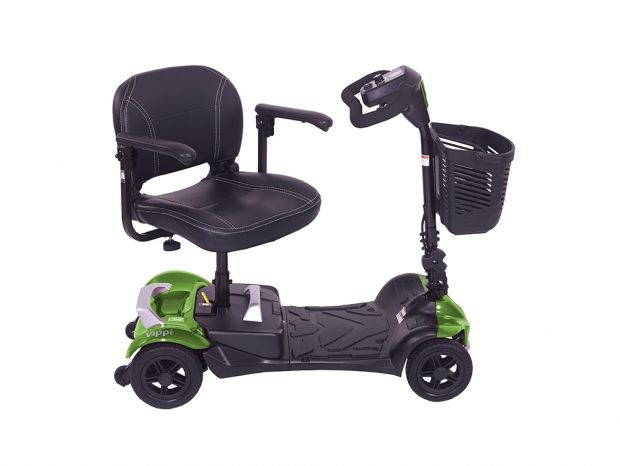
Electric Mobility Vippi
Brand: Right Choice Mobility
Trendy, transportable & fuss free, the Vippi is lightweight, versatile & compact. Designed & engineered to make every day easy & spontaneous, whether you are off on an adventure or running an essential errand. White stitching on the soft padded seat provides a premium finish complemented by a stylish black tiller with a fantastic pop of colour. It dismantles in a flash with an easy take-apart mechanism into 5 parts for storage and transportation with the single heaviest part weighing only 15kgs. Specification: Type Class - B / 2 Overall length - 100cm / 39.4'' Overall width - 49.5cm / 19.5'' Maximum carrying capacity / 130kgs / 20.4 stone Maximum speed - 6.4km/h / 4mph Maximum kerb height - 5cm / 2'' Range - up to 20.3km / 13.8 miles Colour - Blue Moon / Green Lightning / Red Sky
Category: Health & Beauty > Health Care > Mobility & Accessibility > Accessibility Equipment > Mobility Scooters